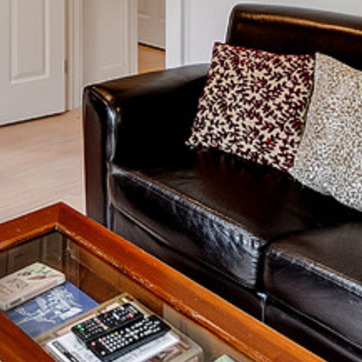
Material: leather